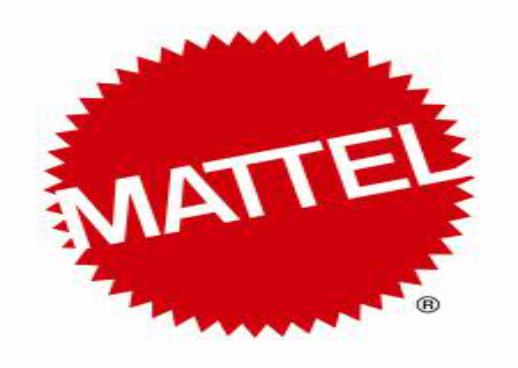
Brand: Mattel
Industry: Leisure